Fine Arts Building (Chicago)

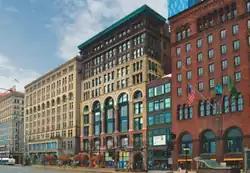
Fine Arts Building Facade, 2023

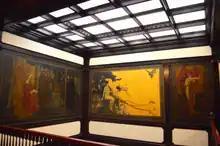
Art Nouveau murals on the Fine Arts Building's 10th floor

The Fine Arts Building, formerly known as the Studebaker Building, is a 10-story edifice at 410 S Michigan Avenue across from Grant Park in Chicago in the Chicago Landmark Historic Michigan Boulevard District. It was built for the Studebaker company in 1884–1885 by Solon Spencer Beman, and extensively remodeled in 1898, when Beman removed the building's eighth (top) story and added three new stories. Studebaker constructed the building as a carriage sales and service operation with manufacturing on upper floors. The two granite columns at the main entrance, in diameter and high, were said to be the largest polished monolithic shafts in the country. The interior features Art Nouveau motifs and murals by artists such as Martha Susan Baker, Frederic Clay Bartlett, Oliver Dennett Grover, Frank Xavier Leyendecker, and Bertha Sophia Menzler-Peyton dating from the 1898 renovation. In the early 20th century, the Kalo Shop and Wilro Shop, firms owned by women and specializing in Arts and Crafts items, were established in the renamed Fine Arts Building.